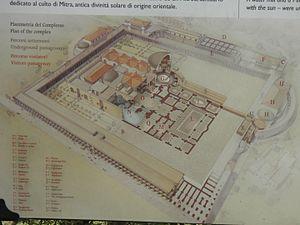
Plan des thermes de Caracalla à Rome (Italie).